Film News Anandan

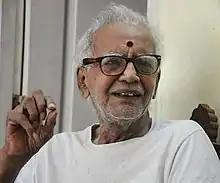

Film News Anandan (born Mani) was an Indian film historian and photographer based in Chennai, Tamil Nadu. He was popularly known as the "walking encyclopedia" of Tamil cinema.